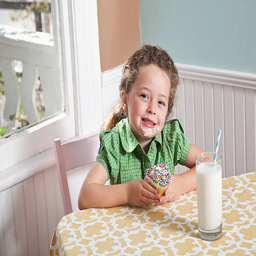
little girl with a glass of milk eating cupcake